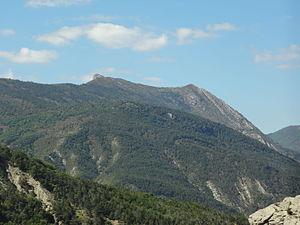
Senez est une commune française, située dans le département des Alpes-de-Haute-Provence en région Provence-Alpes-Côte d'Azur. Senez est un exemple de ces minuscules évêchés de Provence dont l’église aux dimensions sans rapport avec l’importance du village, rappelle aujourd’hui l’ancien statut.